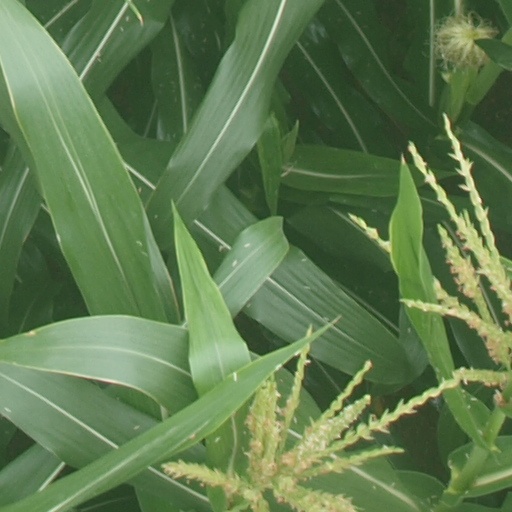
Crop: maize; corn